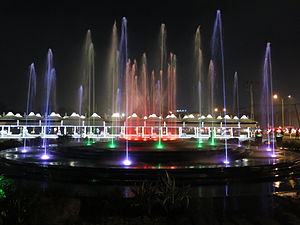
Sri Jayawardenapura-Kotte
Sri Jayawardenapura-Kotte er Sri Lankas officielle administrative og politiske hovedstad med 115.826 indbyggere. Byen ligger på Sri Lankas vestkyst og er naboby til Colombo, Sri Lankas økonomiske og kommercielle hovedstad.